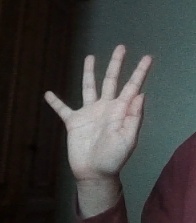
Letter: sheen